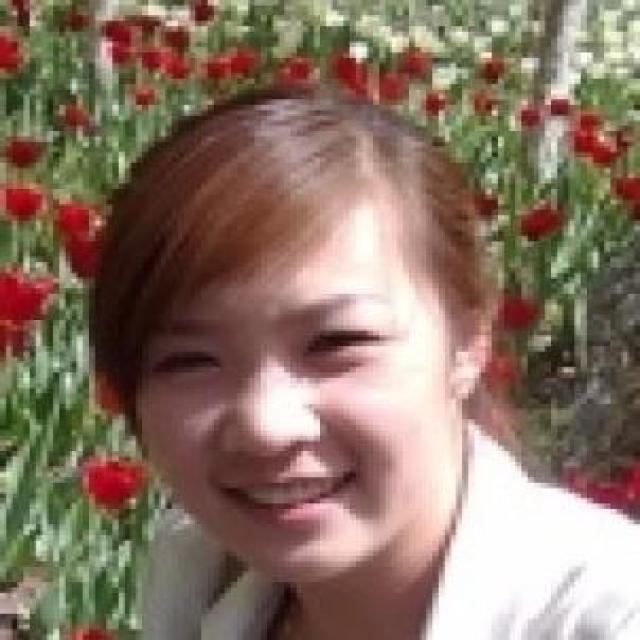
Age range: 21-44